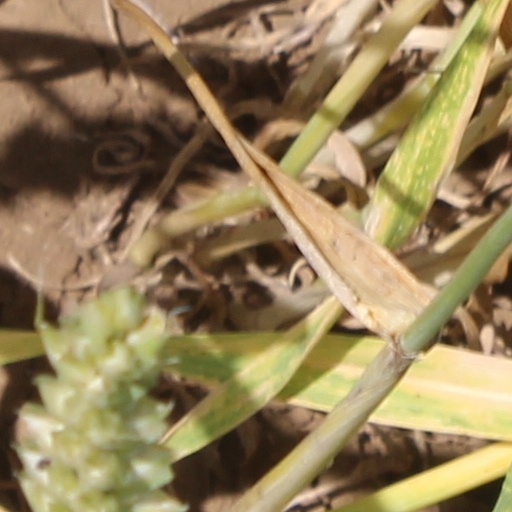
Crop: wheat